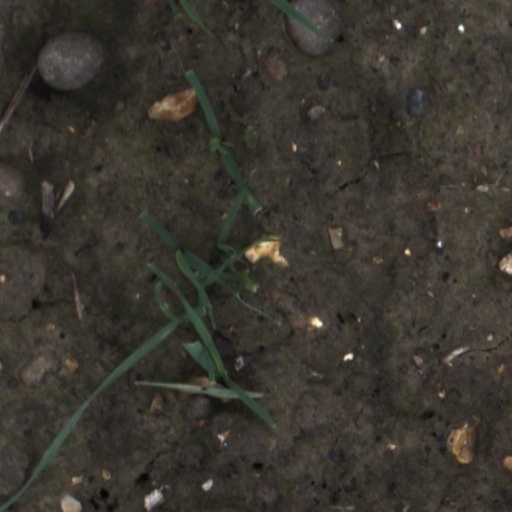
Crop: wheat